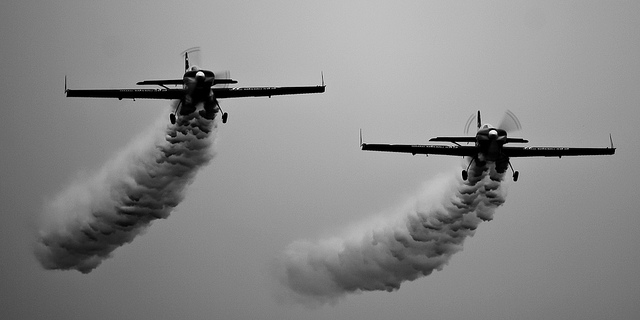
Two aircraft fly in formation while dusting crops.